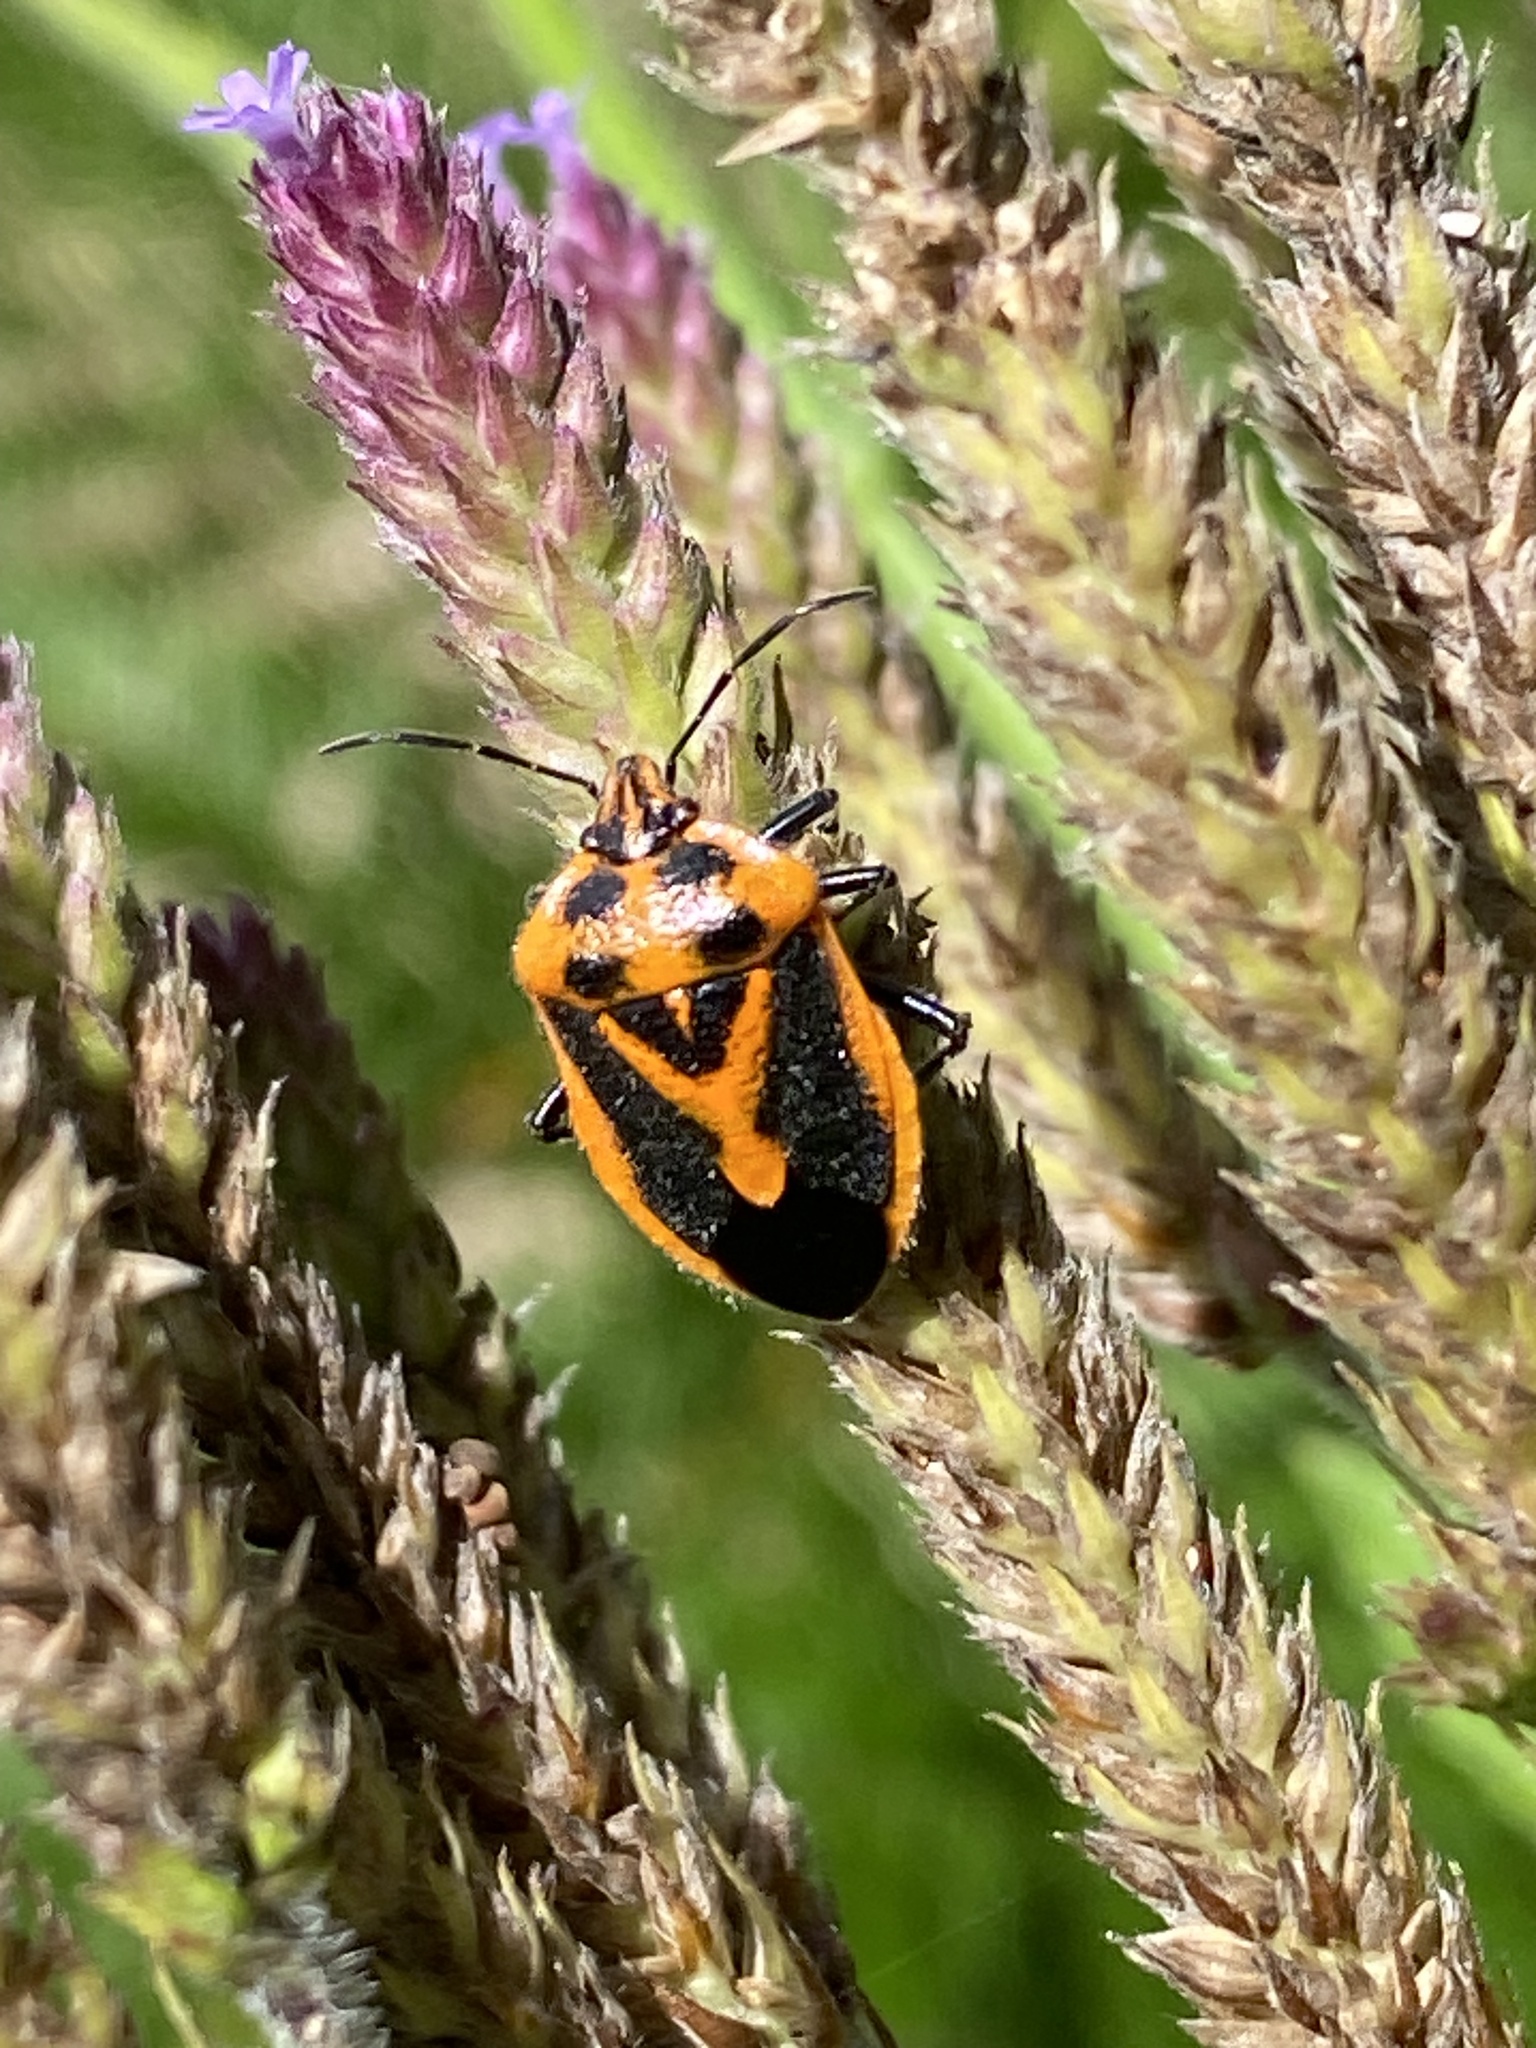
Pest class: stink_bug